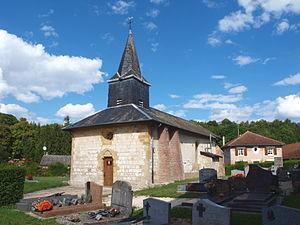
Aure (Ardennes, France)